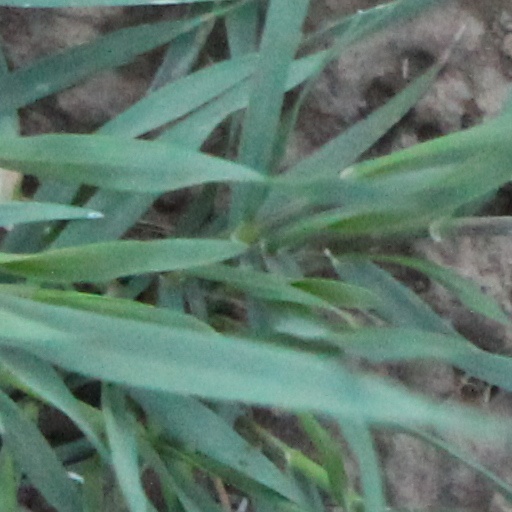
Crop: wheat